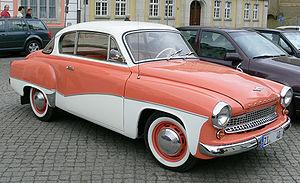
La Wartburg 311 est une berline est-allemande construite par l’usine AWE à Eisenach, entre 1955 et 1965. Elle a été remplacée par la Wartburg 312, assez peu différente, qui sera produite jusqu’en 1967.